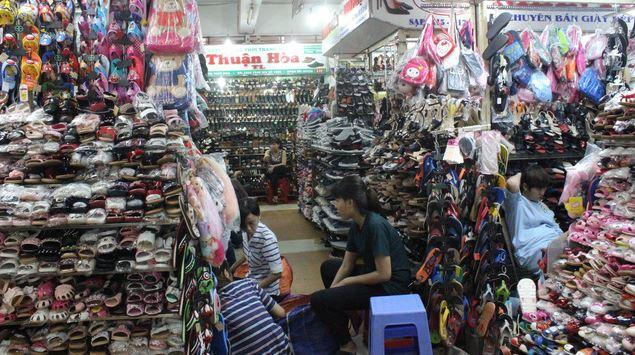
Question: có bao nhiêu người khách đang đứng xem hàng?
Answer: không